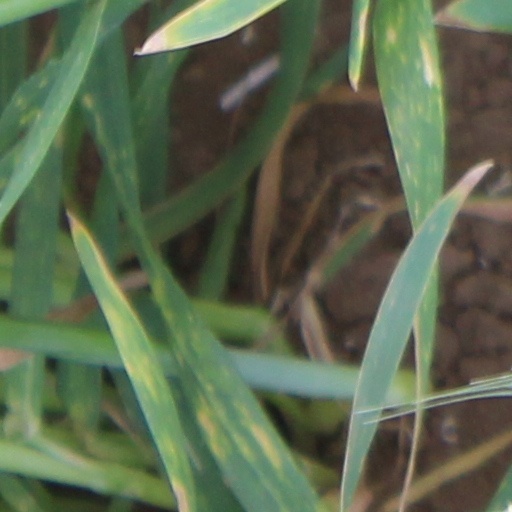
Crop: wheat